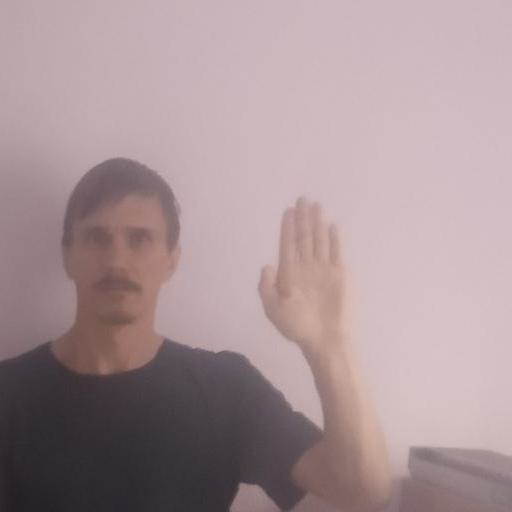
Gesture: stop